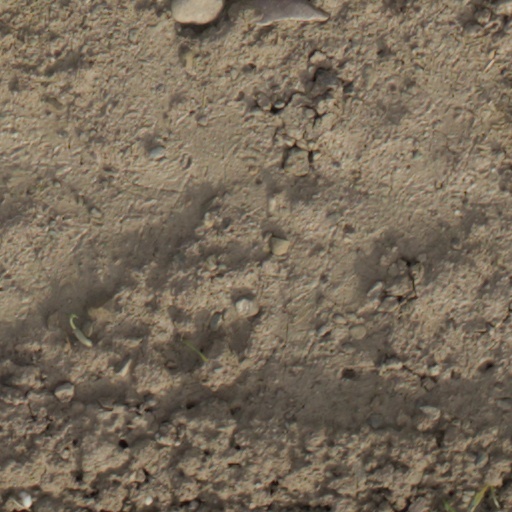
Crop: wheat